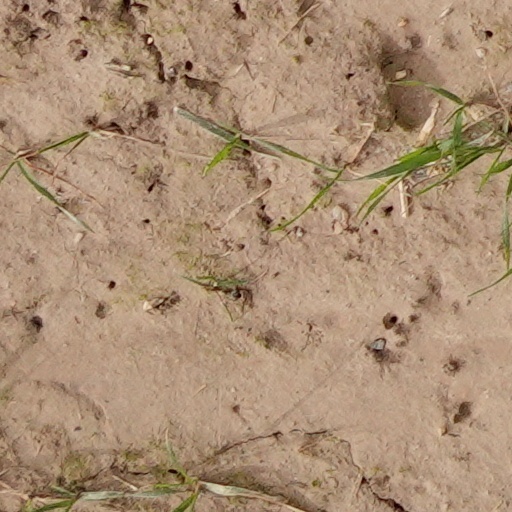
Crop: wheat